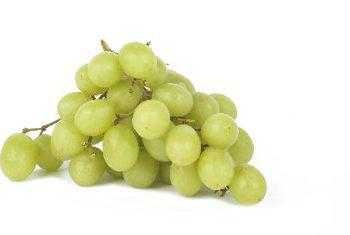
Label: Grapes